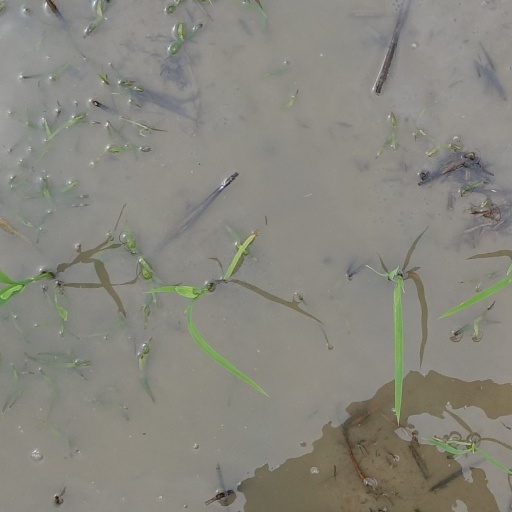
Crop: rice